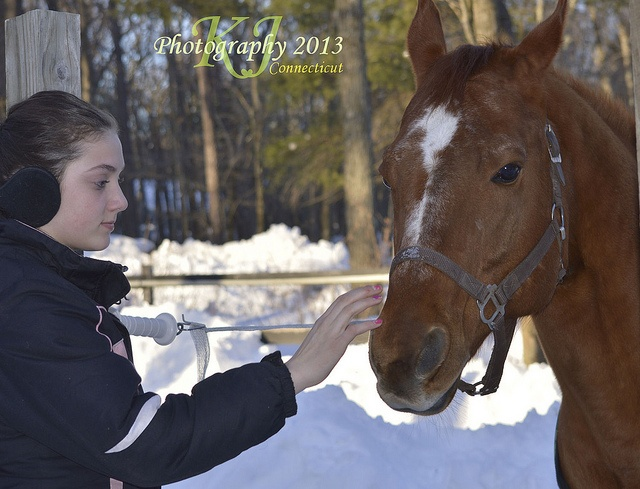
A woman petting a brown horse in the snow.
a girl trying to touch a brown horse's nose softly
A girl petting a horses nose during winter.
A young girl pets a beautiful horse on a winter day
A girl attempting to pet the hose nose of a horse